Jean-Baptiste Bouillaud

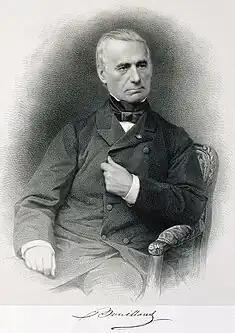

Jean-Baptiste Bouillaud (16 September 1796 – 29 October 1881) was a French physician born in Bragette, now part of Garat, Charente. Bouillaud was an early advocate of the localization of cerebral functions (especially of speech).